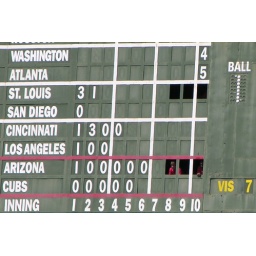
Best seat in the house